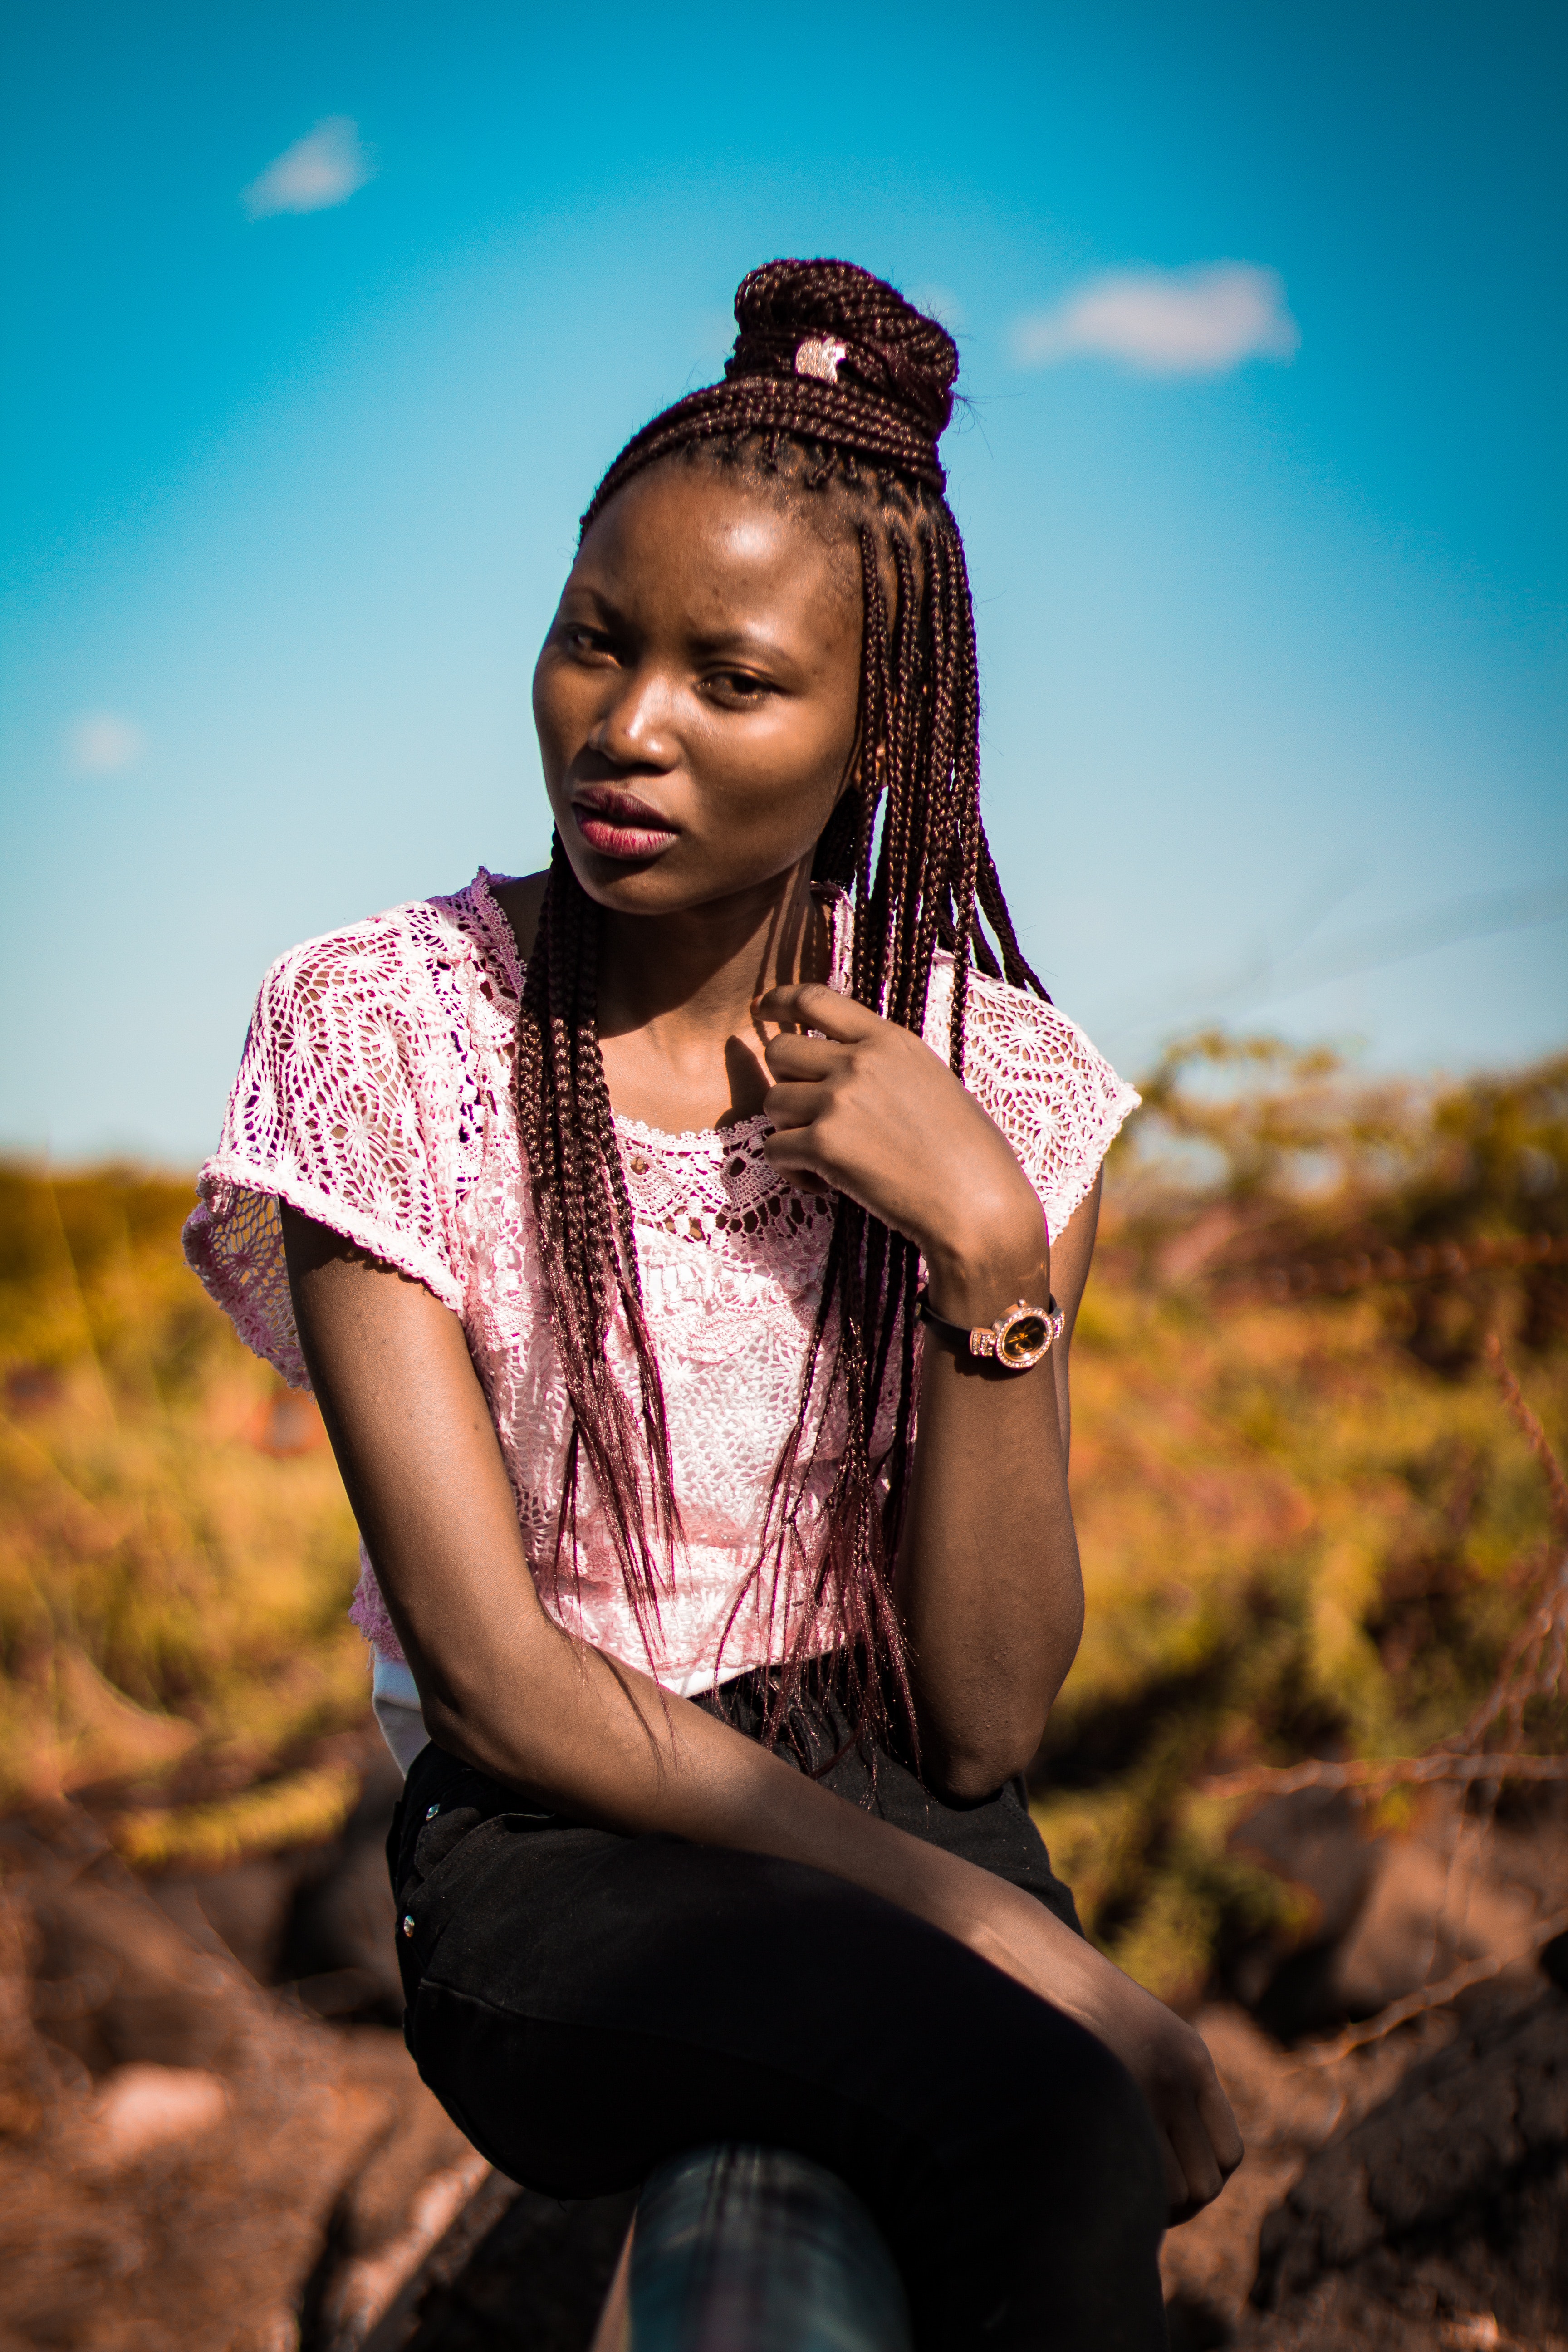
hair, blue, people, black, beauty, hairstyle, skin, yellow, sky, photo shoot, fashion, smile, photography, long hair, human, model, black hair, dreadlocks, cool, shoulder, flash photography, adaptation, joint, sitting, happy, dress, cornrows, portrait photography, child, style